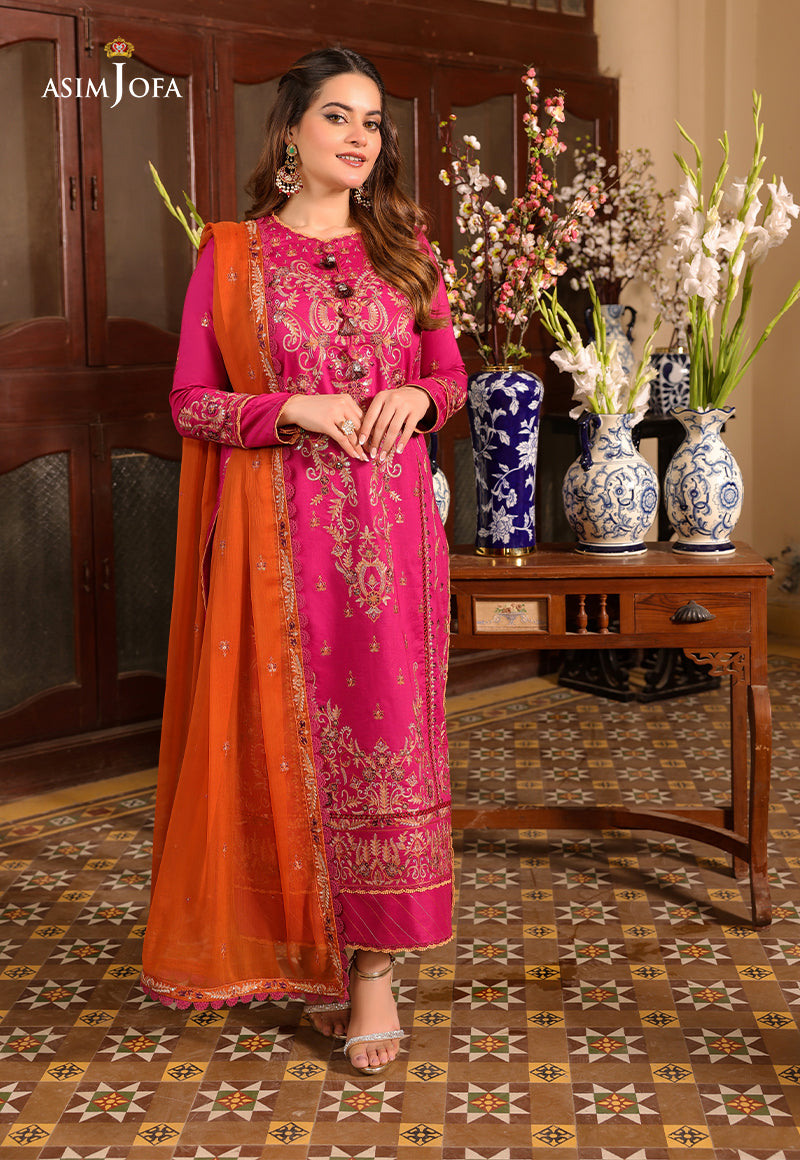
pink orange embroidered salwar suit